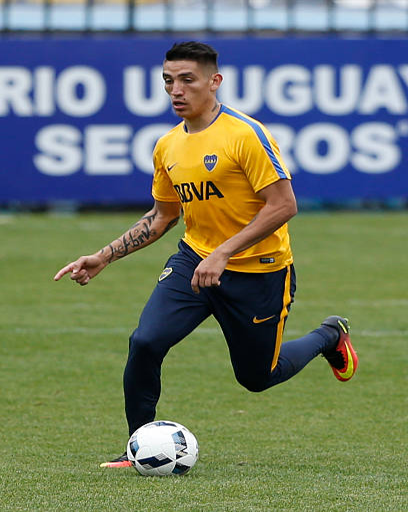
soccer player controls the ball during a training session .